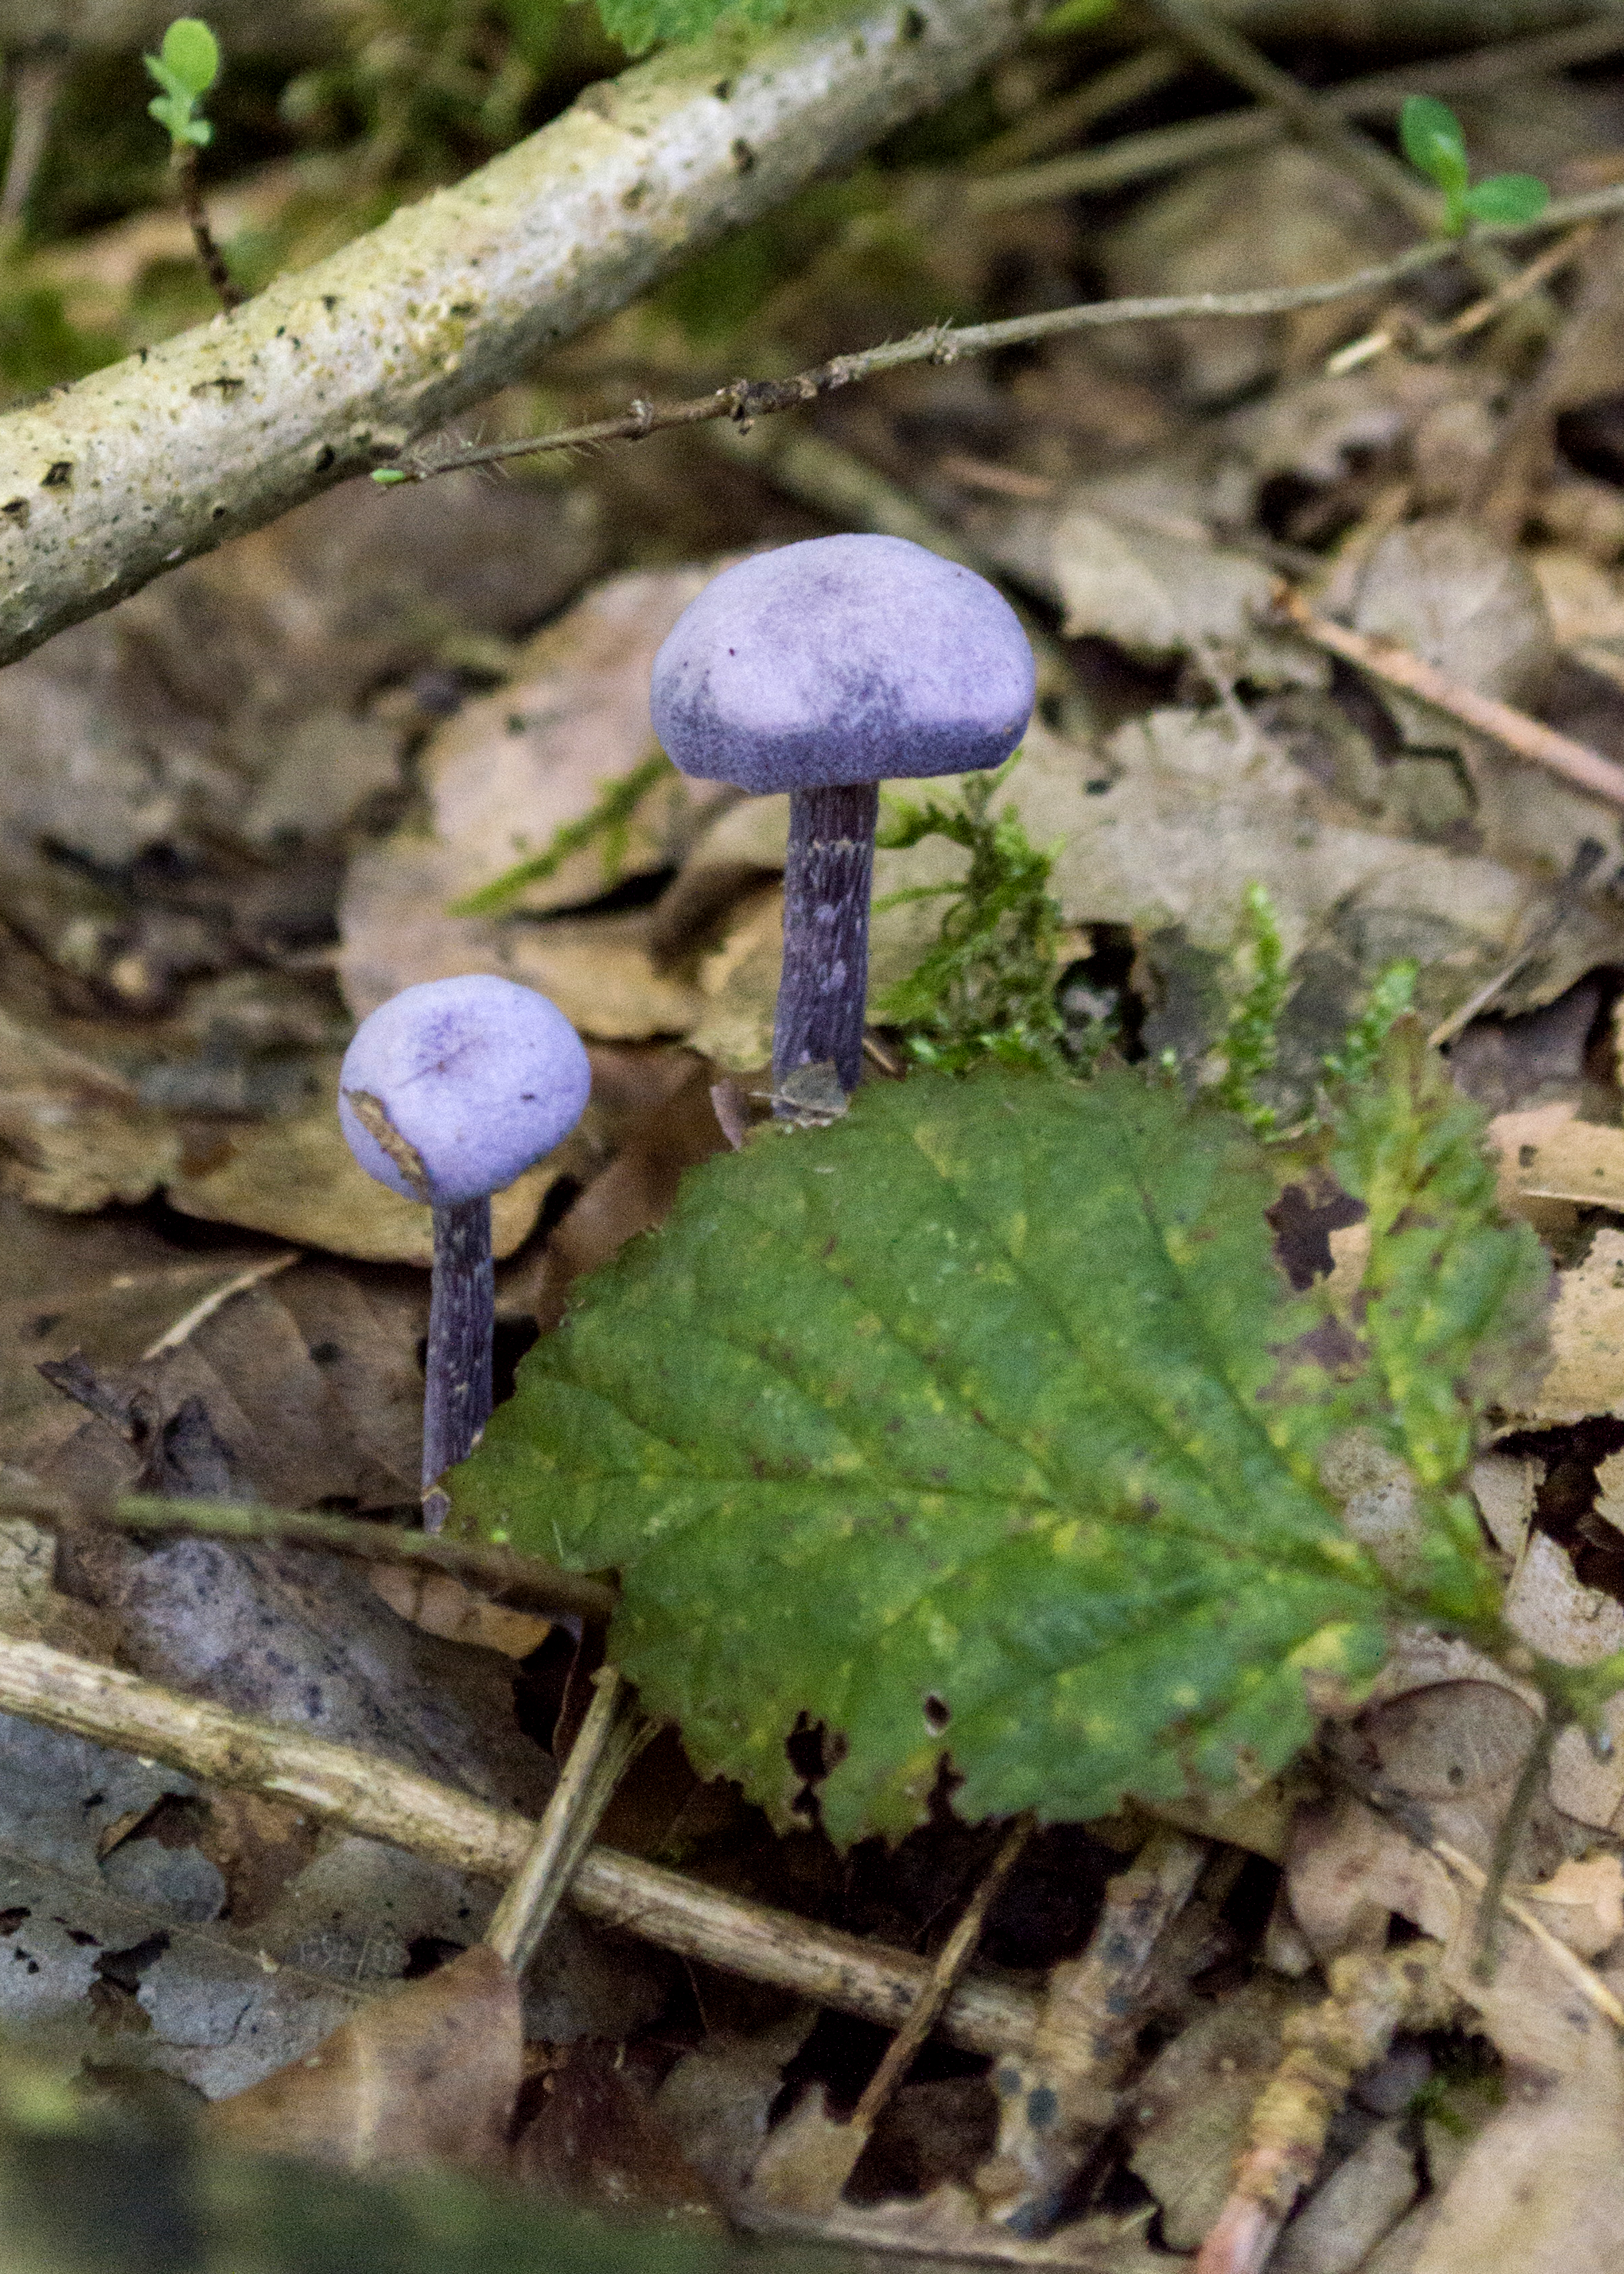
forest, outdoor, plant, photography, texture, leaf, flower, photo, green, soil, botany, mushroom, nikon, funghi, flora, fauna, wildflower, fungus, colour, holland, nederland, netherlands, dutch, outdoorphotography, picture, photograph, fotos, foto, fotografie, depthoffield, woodland, paulvandevelde, pdvandevelde, padagudaloma, natuurfotografie, naturephotographer, dordrecht, nederlandinfotos, pvdvfotografie, pdvandeveldedordrecht, nederlandsefotografie, dutchphotogaraphy, totallydutch, fotografienederland, hollandsefotografie, fotografieholland, paddenstoel, breda, liesbos, paddestoel, macro photography